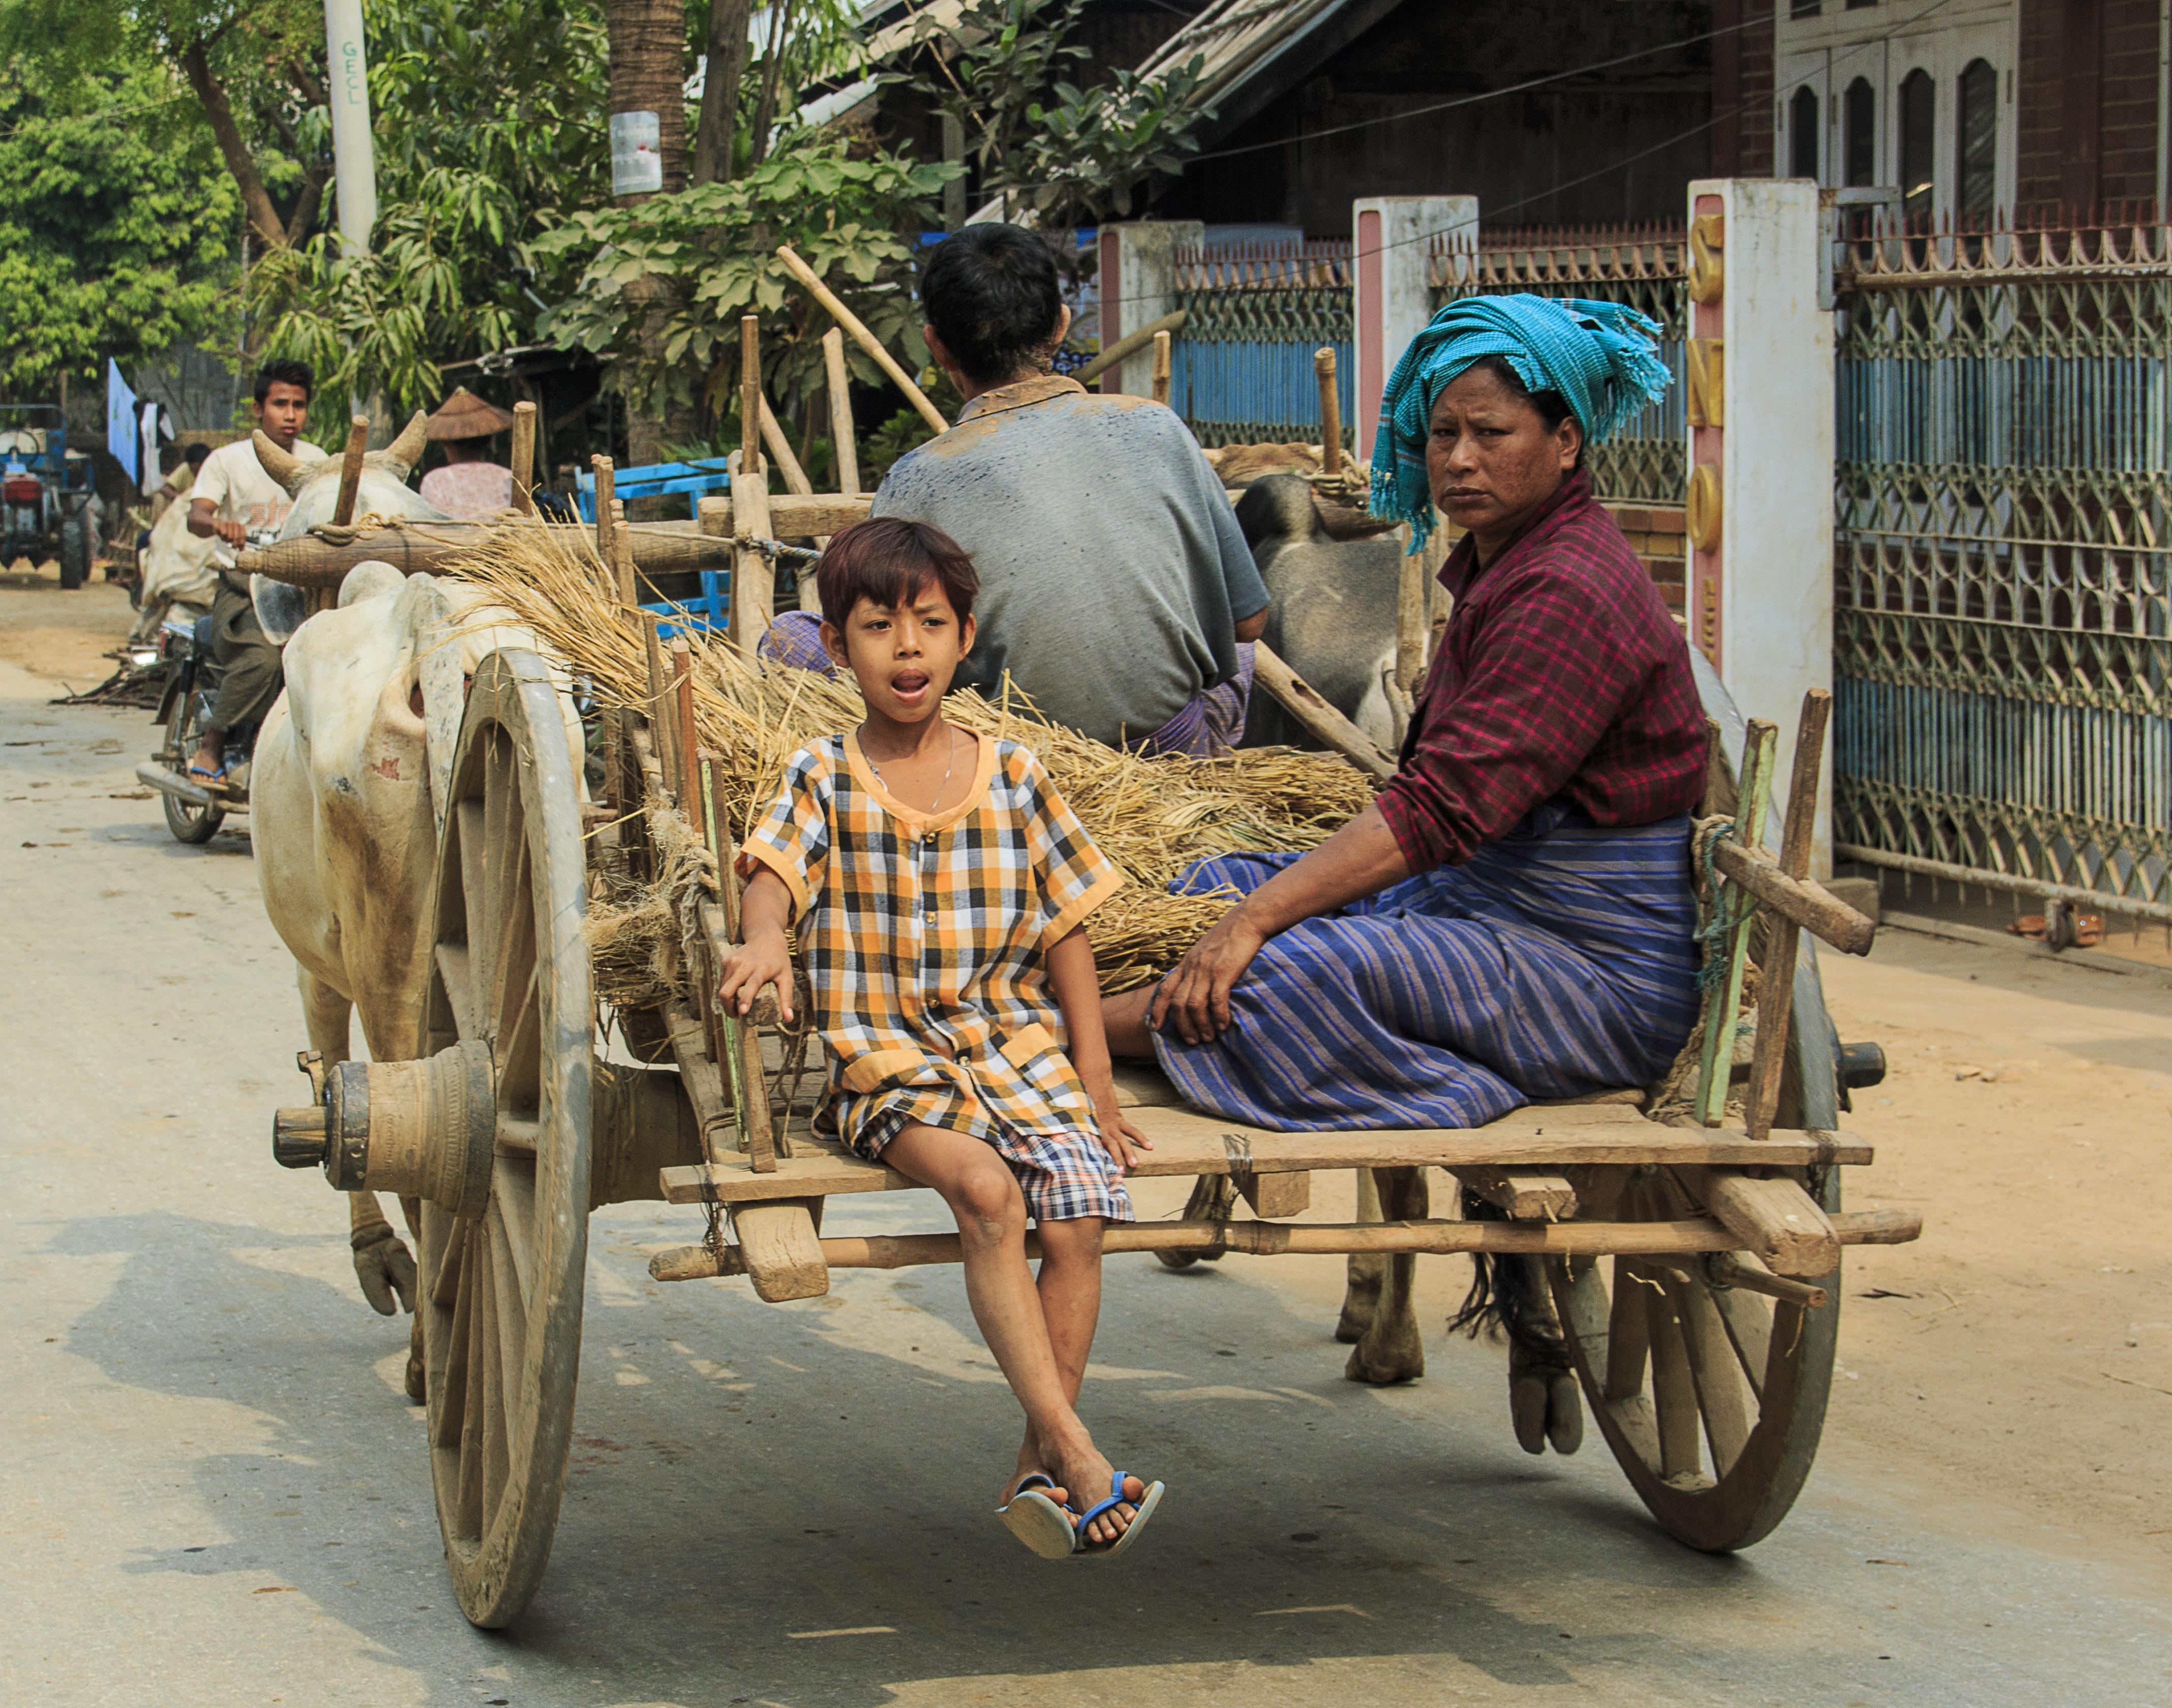
people, cart, old, travel, vehicle, asia, tourism, carriage, traditional, rickshaw, myanmar, east, burma, mandalay, destinations, horse and buggy